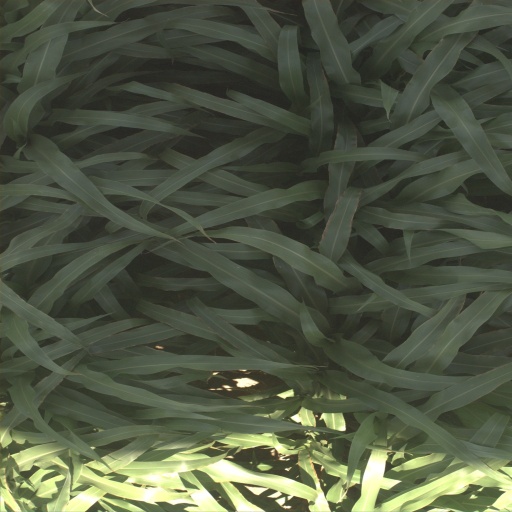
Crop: sorghum